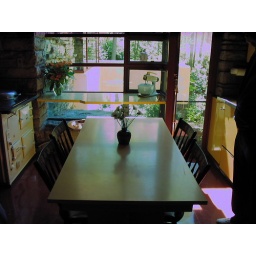
Wright designed kitchen table - and an eat in kitchen